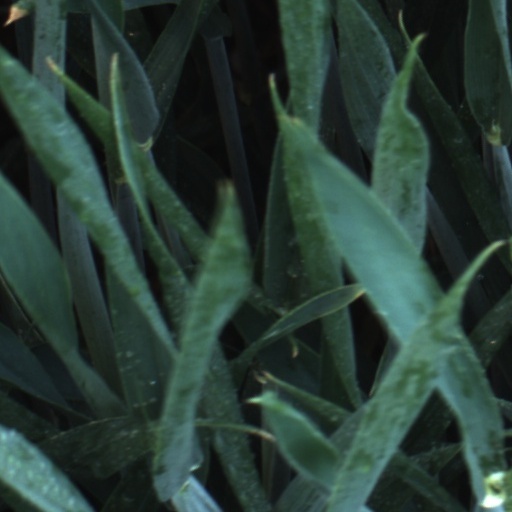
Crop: wheat